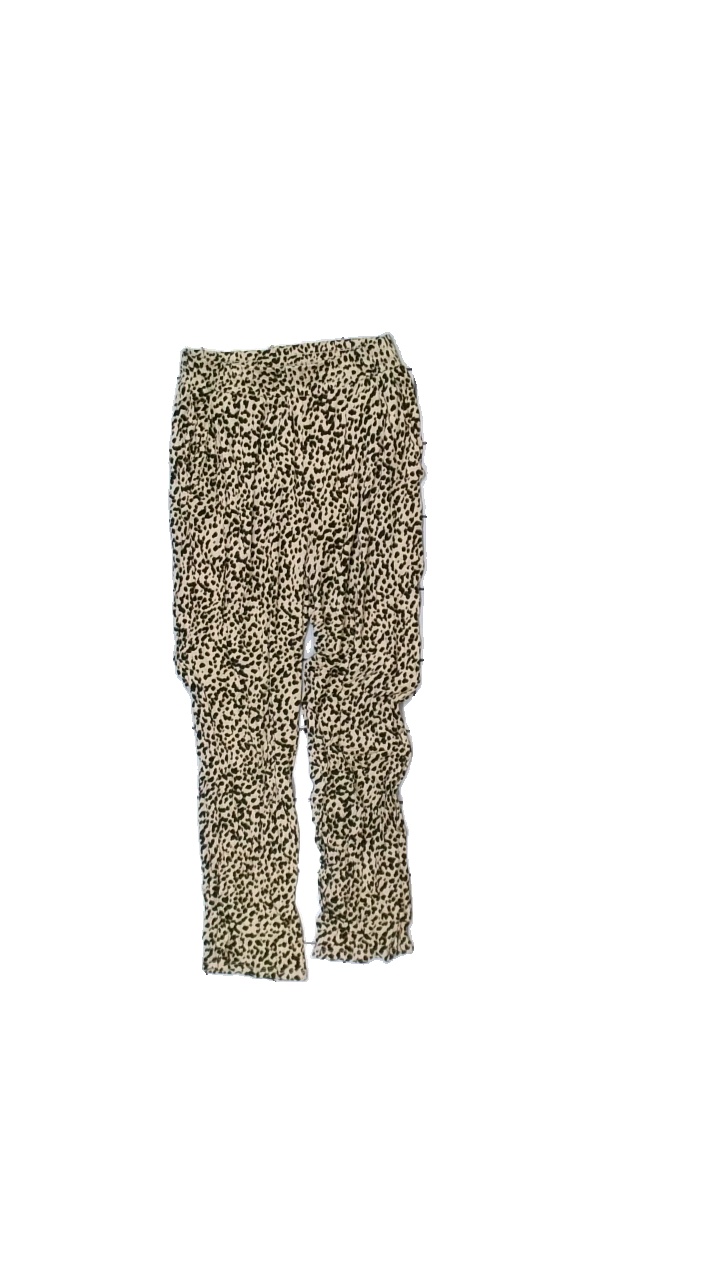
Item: Trousers (Ladies)
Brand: H&m
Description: byxor med mönster
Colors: Beige, Brown, Black
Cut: None
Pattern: Animal print
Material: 100% viskos
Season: All
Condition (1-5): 4
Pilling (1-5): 4
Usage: Reuse
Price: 50-100